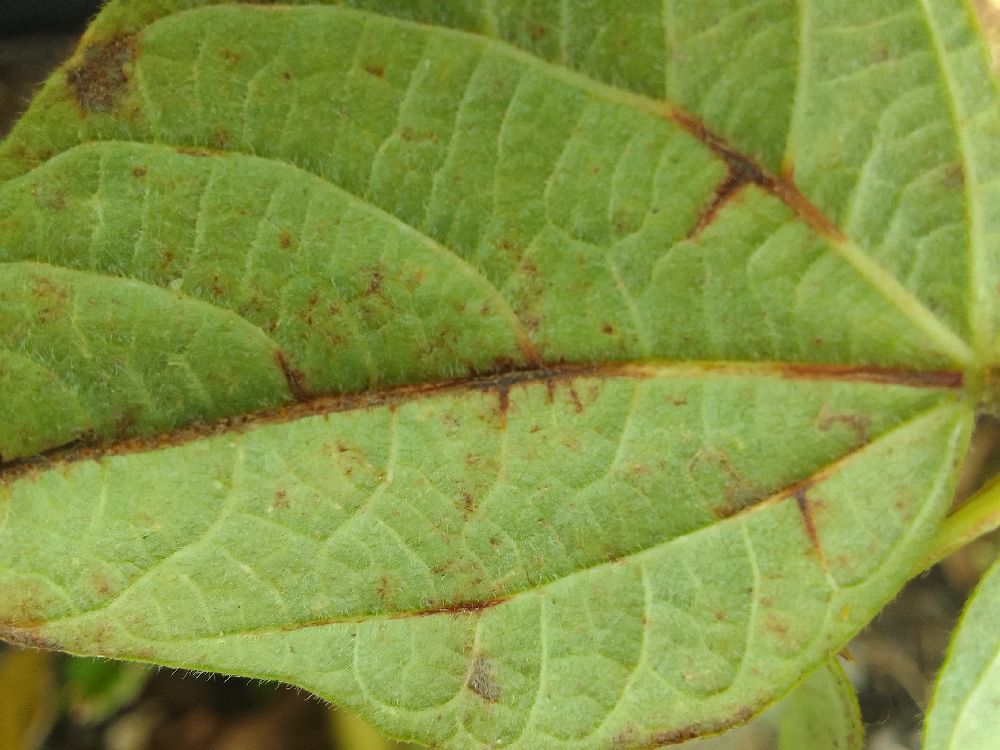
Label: anthracnose